Canadian International Air Show

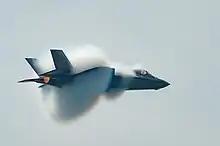

The air show is typically a mix of Canadian and United States military aircraft, private aerobatic performers and civilian aircraft flypasts. The air show is often used by the Government of Canada to display new aircraft in the use of the government, such as search and rescue aircraft. On occasion, the air show has displayed unique civilian aircraft, such as the Concorde, and military aircraft of other nations. Flypasts have often included heritage military aircraft. The air show has included demonstrations of parachuting, aerial fire fighting and search and rescue missions.